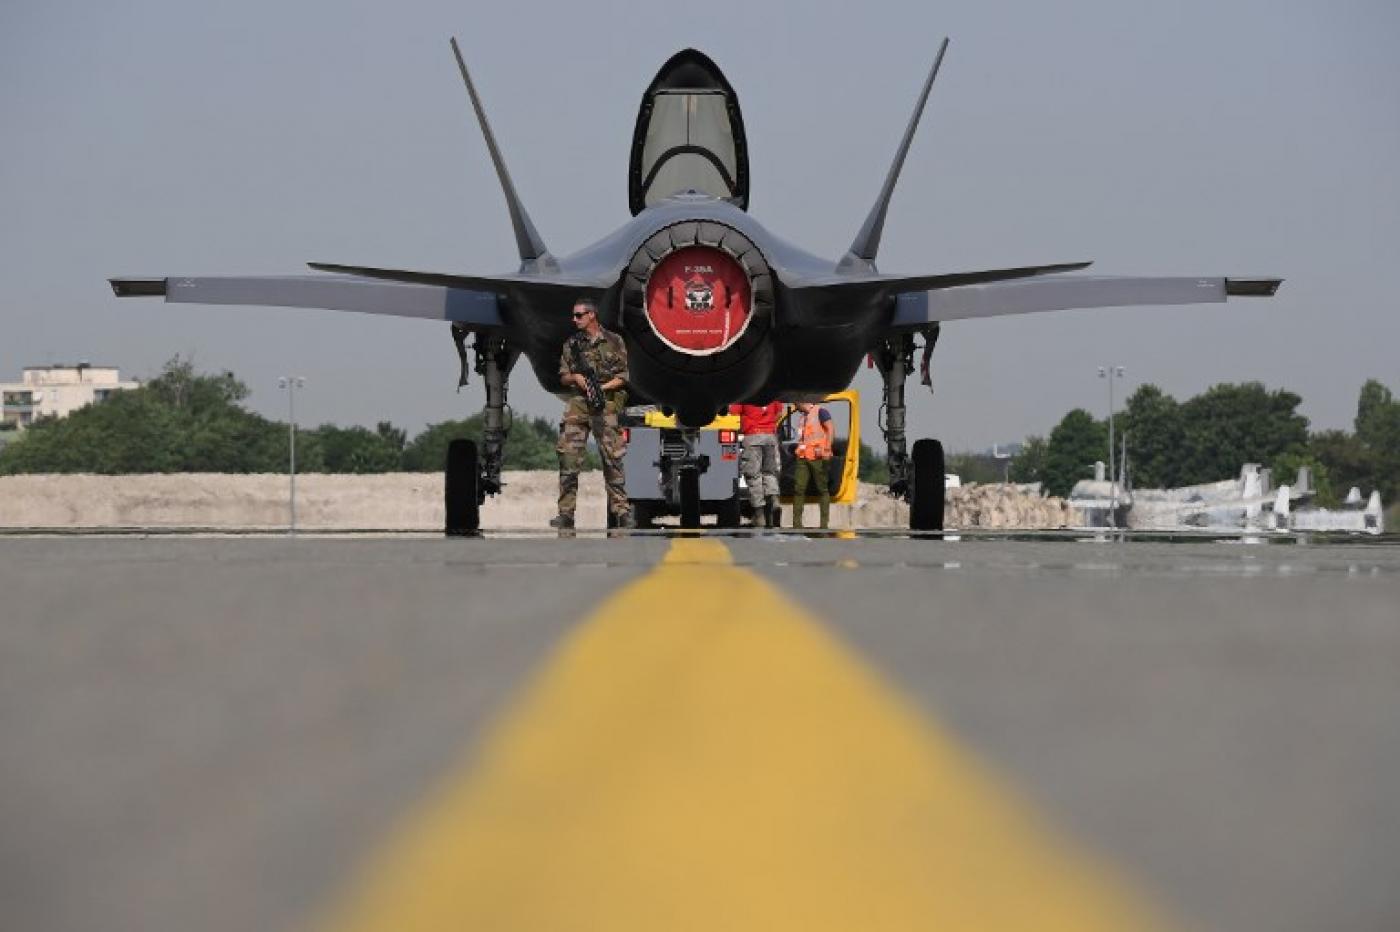
Vehicle type: Planes